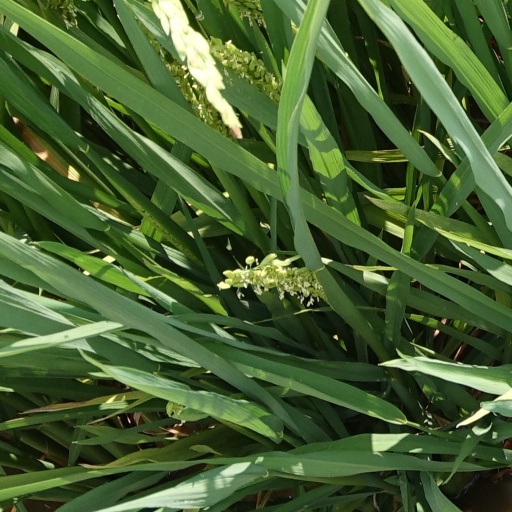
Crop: rice